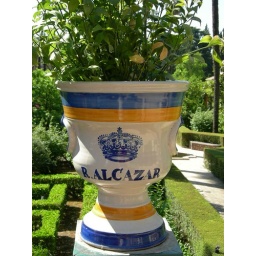
Ceramic flower pot in the gardens.